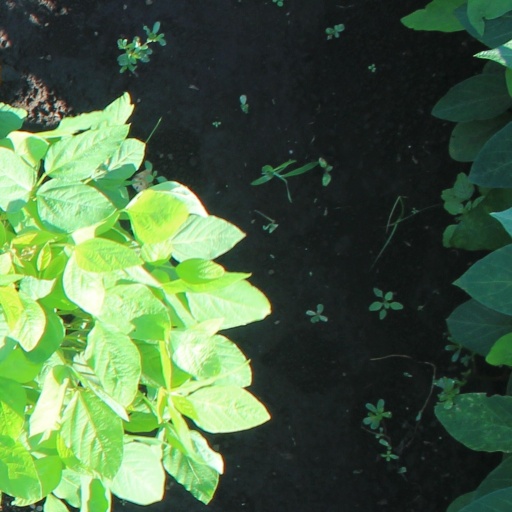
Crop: soybean